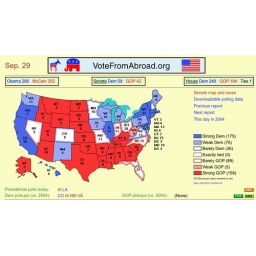
The Presidential race looks better and better everyday with Obama gaining surprising ground in red states like Florida, Missouri, and Indiana.